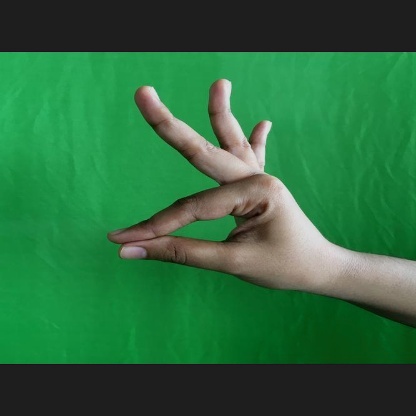
Mudra: Hamsasyam